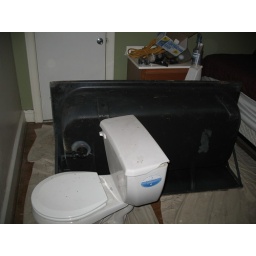
Toilet, sink &amp;amp; tub chillin' in the bedroom